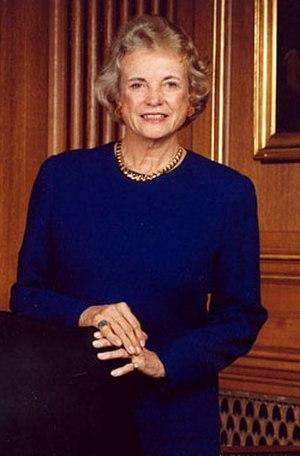
Sandra Day O'Connor, née le 26 mars 1930 à El Paso, est une avocate, femme politique, procureure et juge américaine membre du Parti républicain. Elle siège à la Cour suprême des États-Unis de 1981 à 2006.
Le Temple de la renommée des femmes du Texas est créé en 1984 par la Commission du Gouverneur sur les Femmes. Les lauréates sont sélectionnées tous les deux ans à partir de propositions du public. Elles doivent soit être natives du Texas, soit y résider au moment de leur nomination.